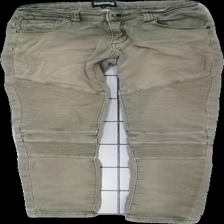
View: front
Type: Jeans
Category: Children
Brand: Not in the list
Brand text on label: denimday
Colors: Grey
Material: 100% cotton
Cut: Regular
Size: 158
Season: All
Trend: Denim
Holes: Major
Damage: hål
Damage location: top center
Damage 2 location: bottom center
Price range: <50
Recommended usage: Export
Description: grå jeans med flera hål på rumpan